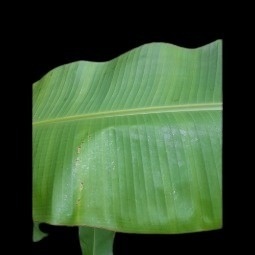
Label: Calcium